Andy Glynne

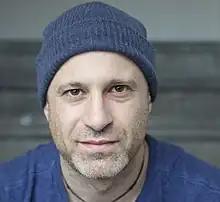

Andy Glynne (born June 1973) is a triple-BAFTA award-winning British filmmaker, author and producer. Originally trained as clinical psychologist, he has produced numerous award-winning documentaries, including the Netflix / BBC feature documentary "Out of Thin Air", and "Paloma Faith : As I am" for BBC and has produced over 100 films in total. He has gained a reputation for his work in producing animated documentaries, for which he has won numerous awards. He is also the author of several children's books, including the series "Seeking Refuge", "Living with Illness", and the graphic novel "Mental Health and Me", co-created with Salvador Maldonado.